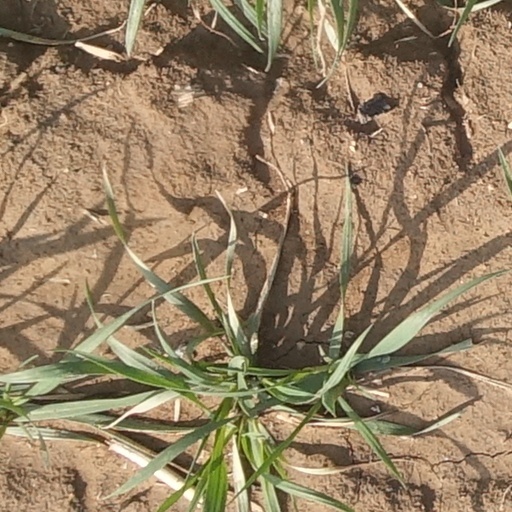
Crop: wheat